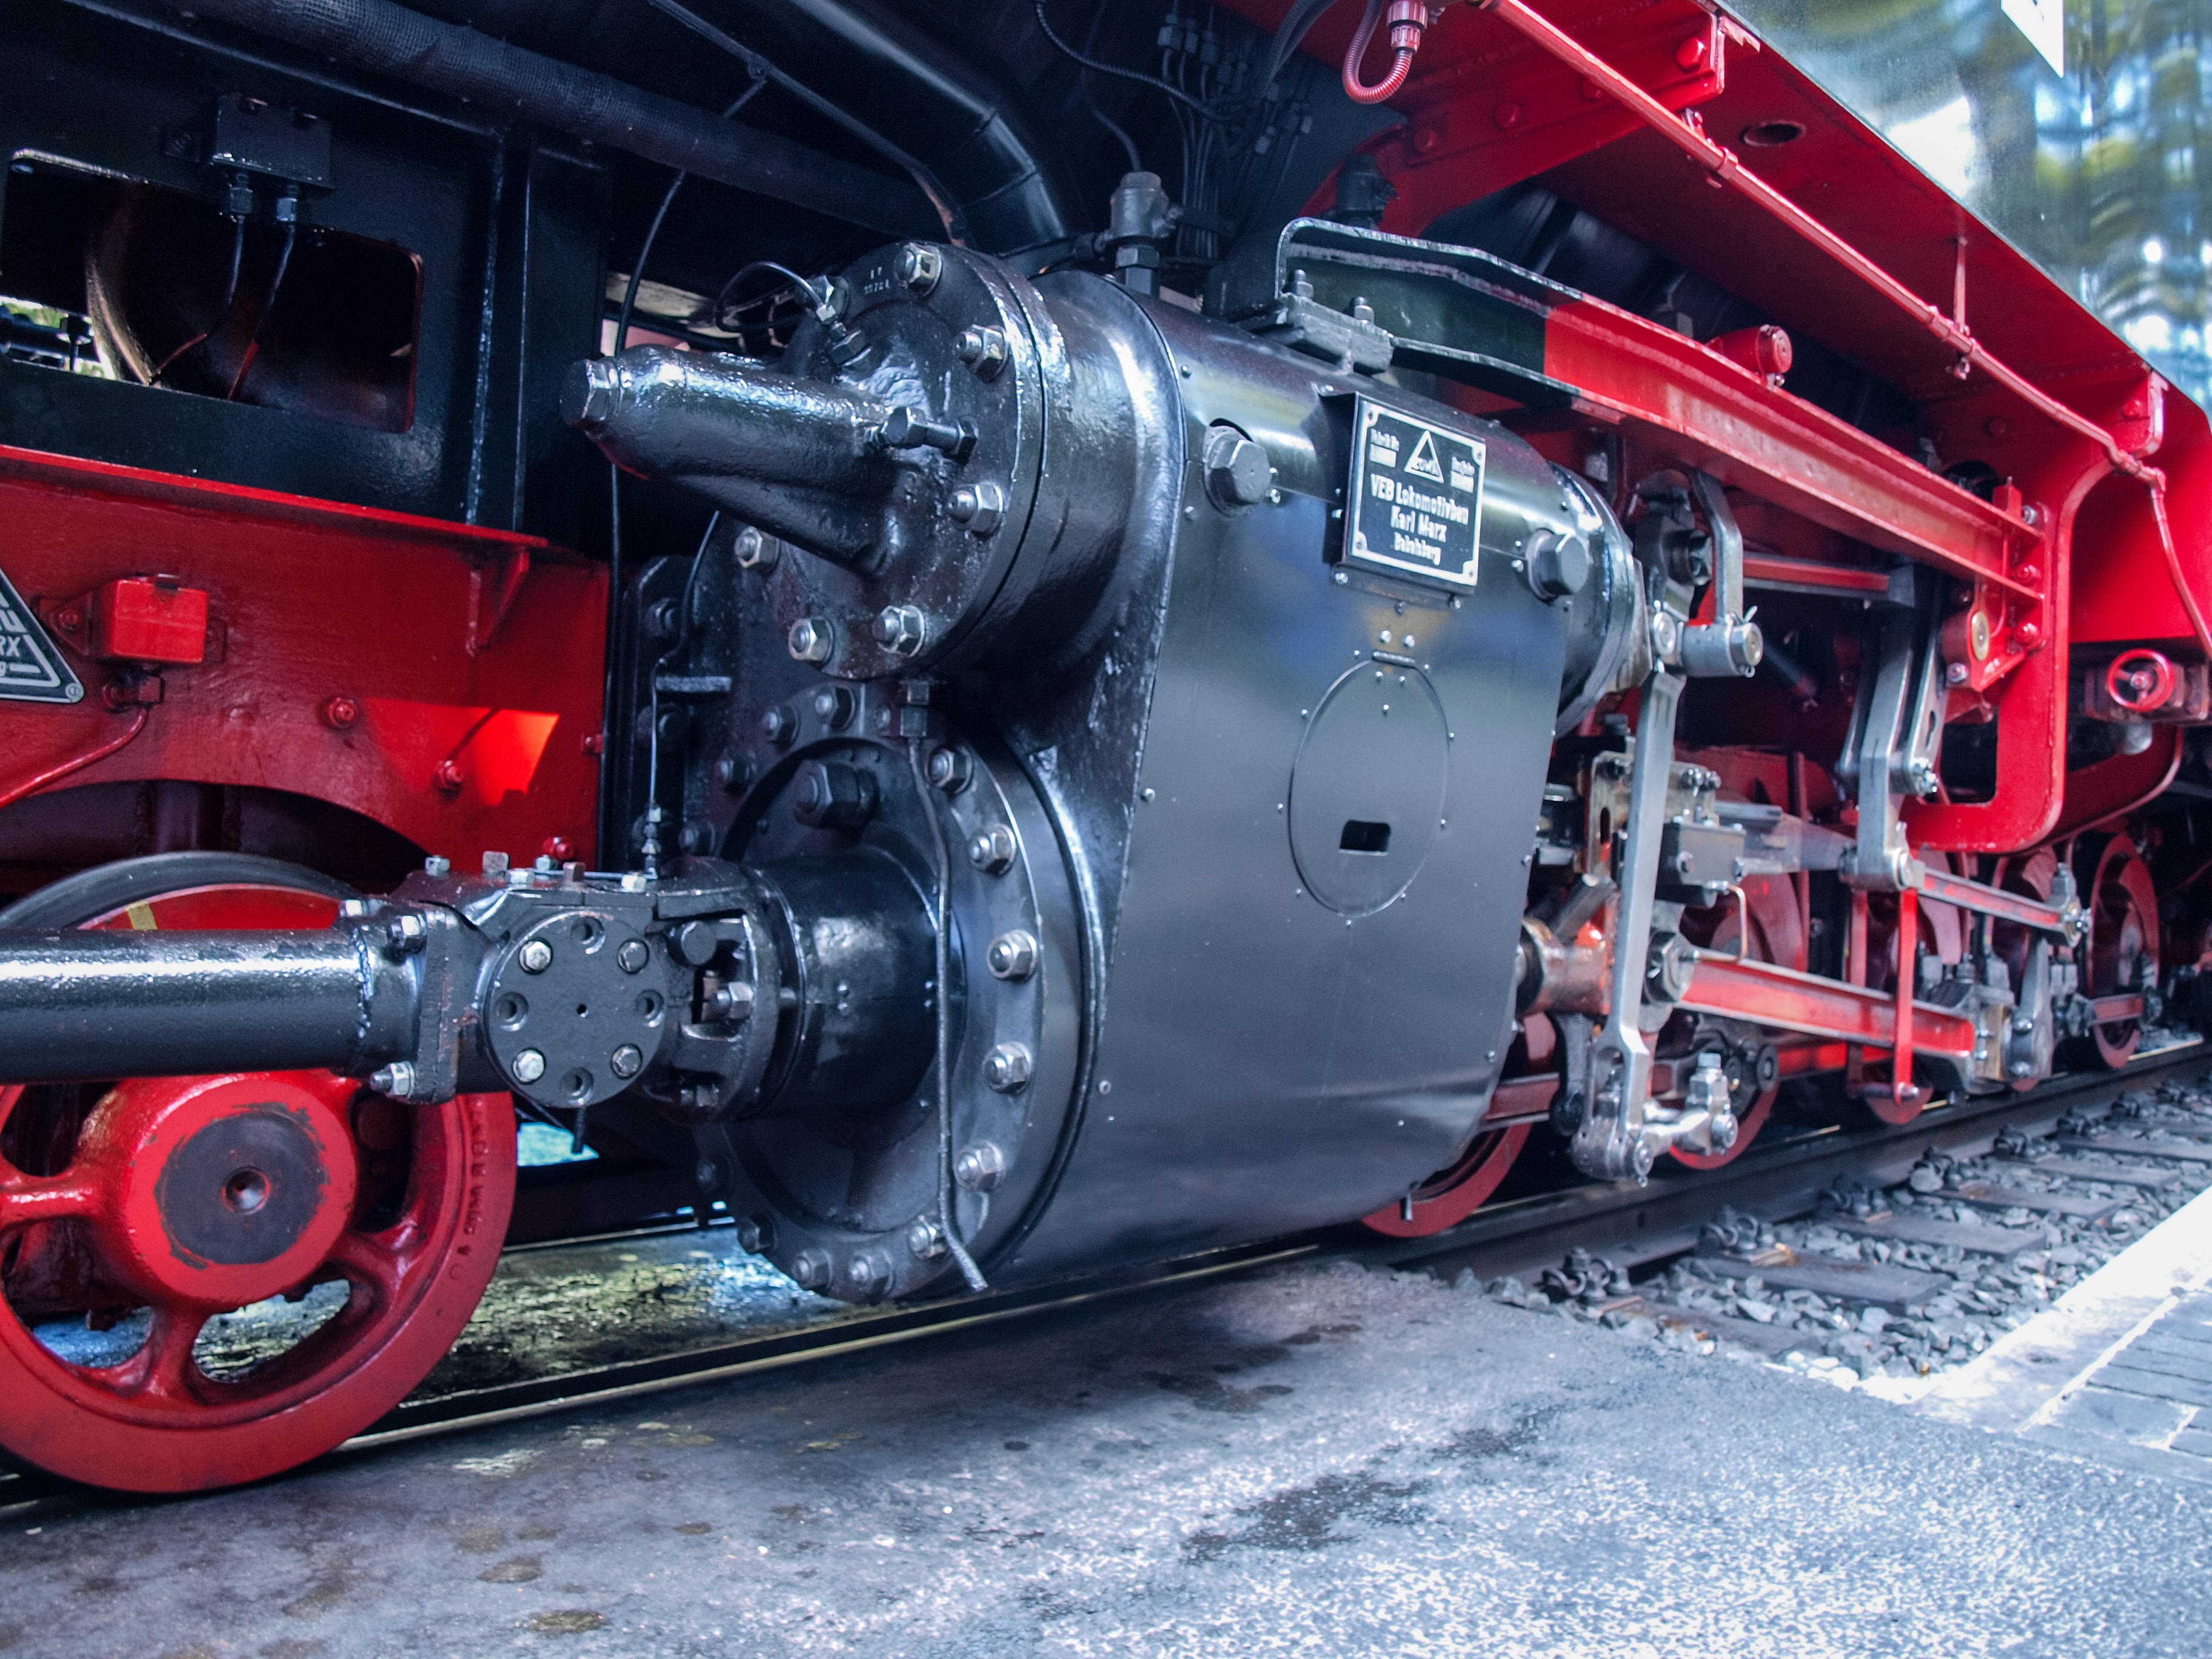
technology, railway, car, wheel, old, train, asphalt, vehicle, drive, motor vehicle, bumper, locomotive, engine, loco, nostalgic, steam engine, historically, steam locomotive, steam railway, water vapor, rugen, luxury vehicle, aircraft engine, automotive engine part